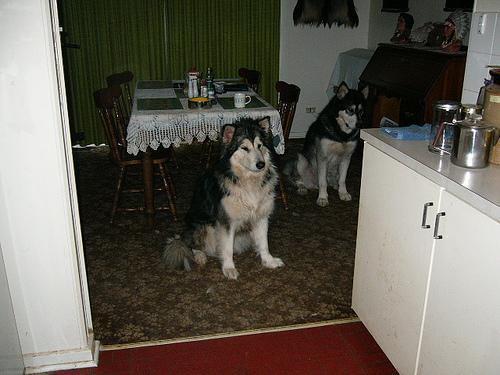
malamute